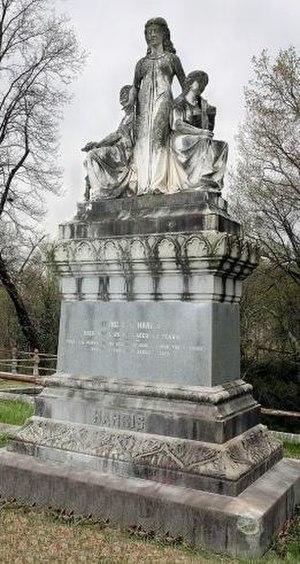
Young Loftin Gerdine Harris est un juriste, homme d'affaires, homme politique, juge et philanthrope américain. Il est surtout connu pour avoir été l'un des premiers bienfaiteurs du Young Harris College de Young Harris.